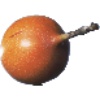
Label: Granadilla 1